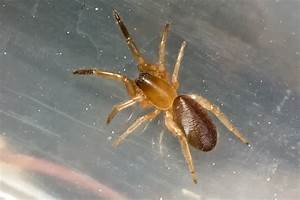
Label: spider